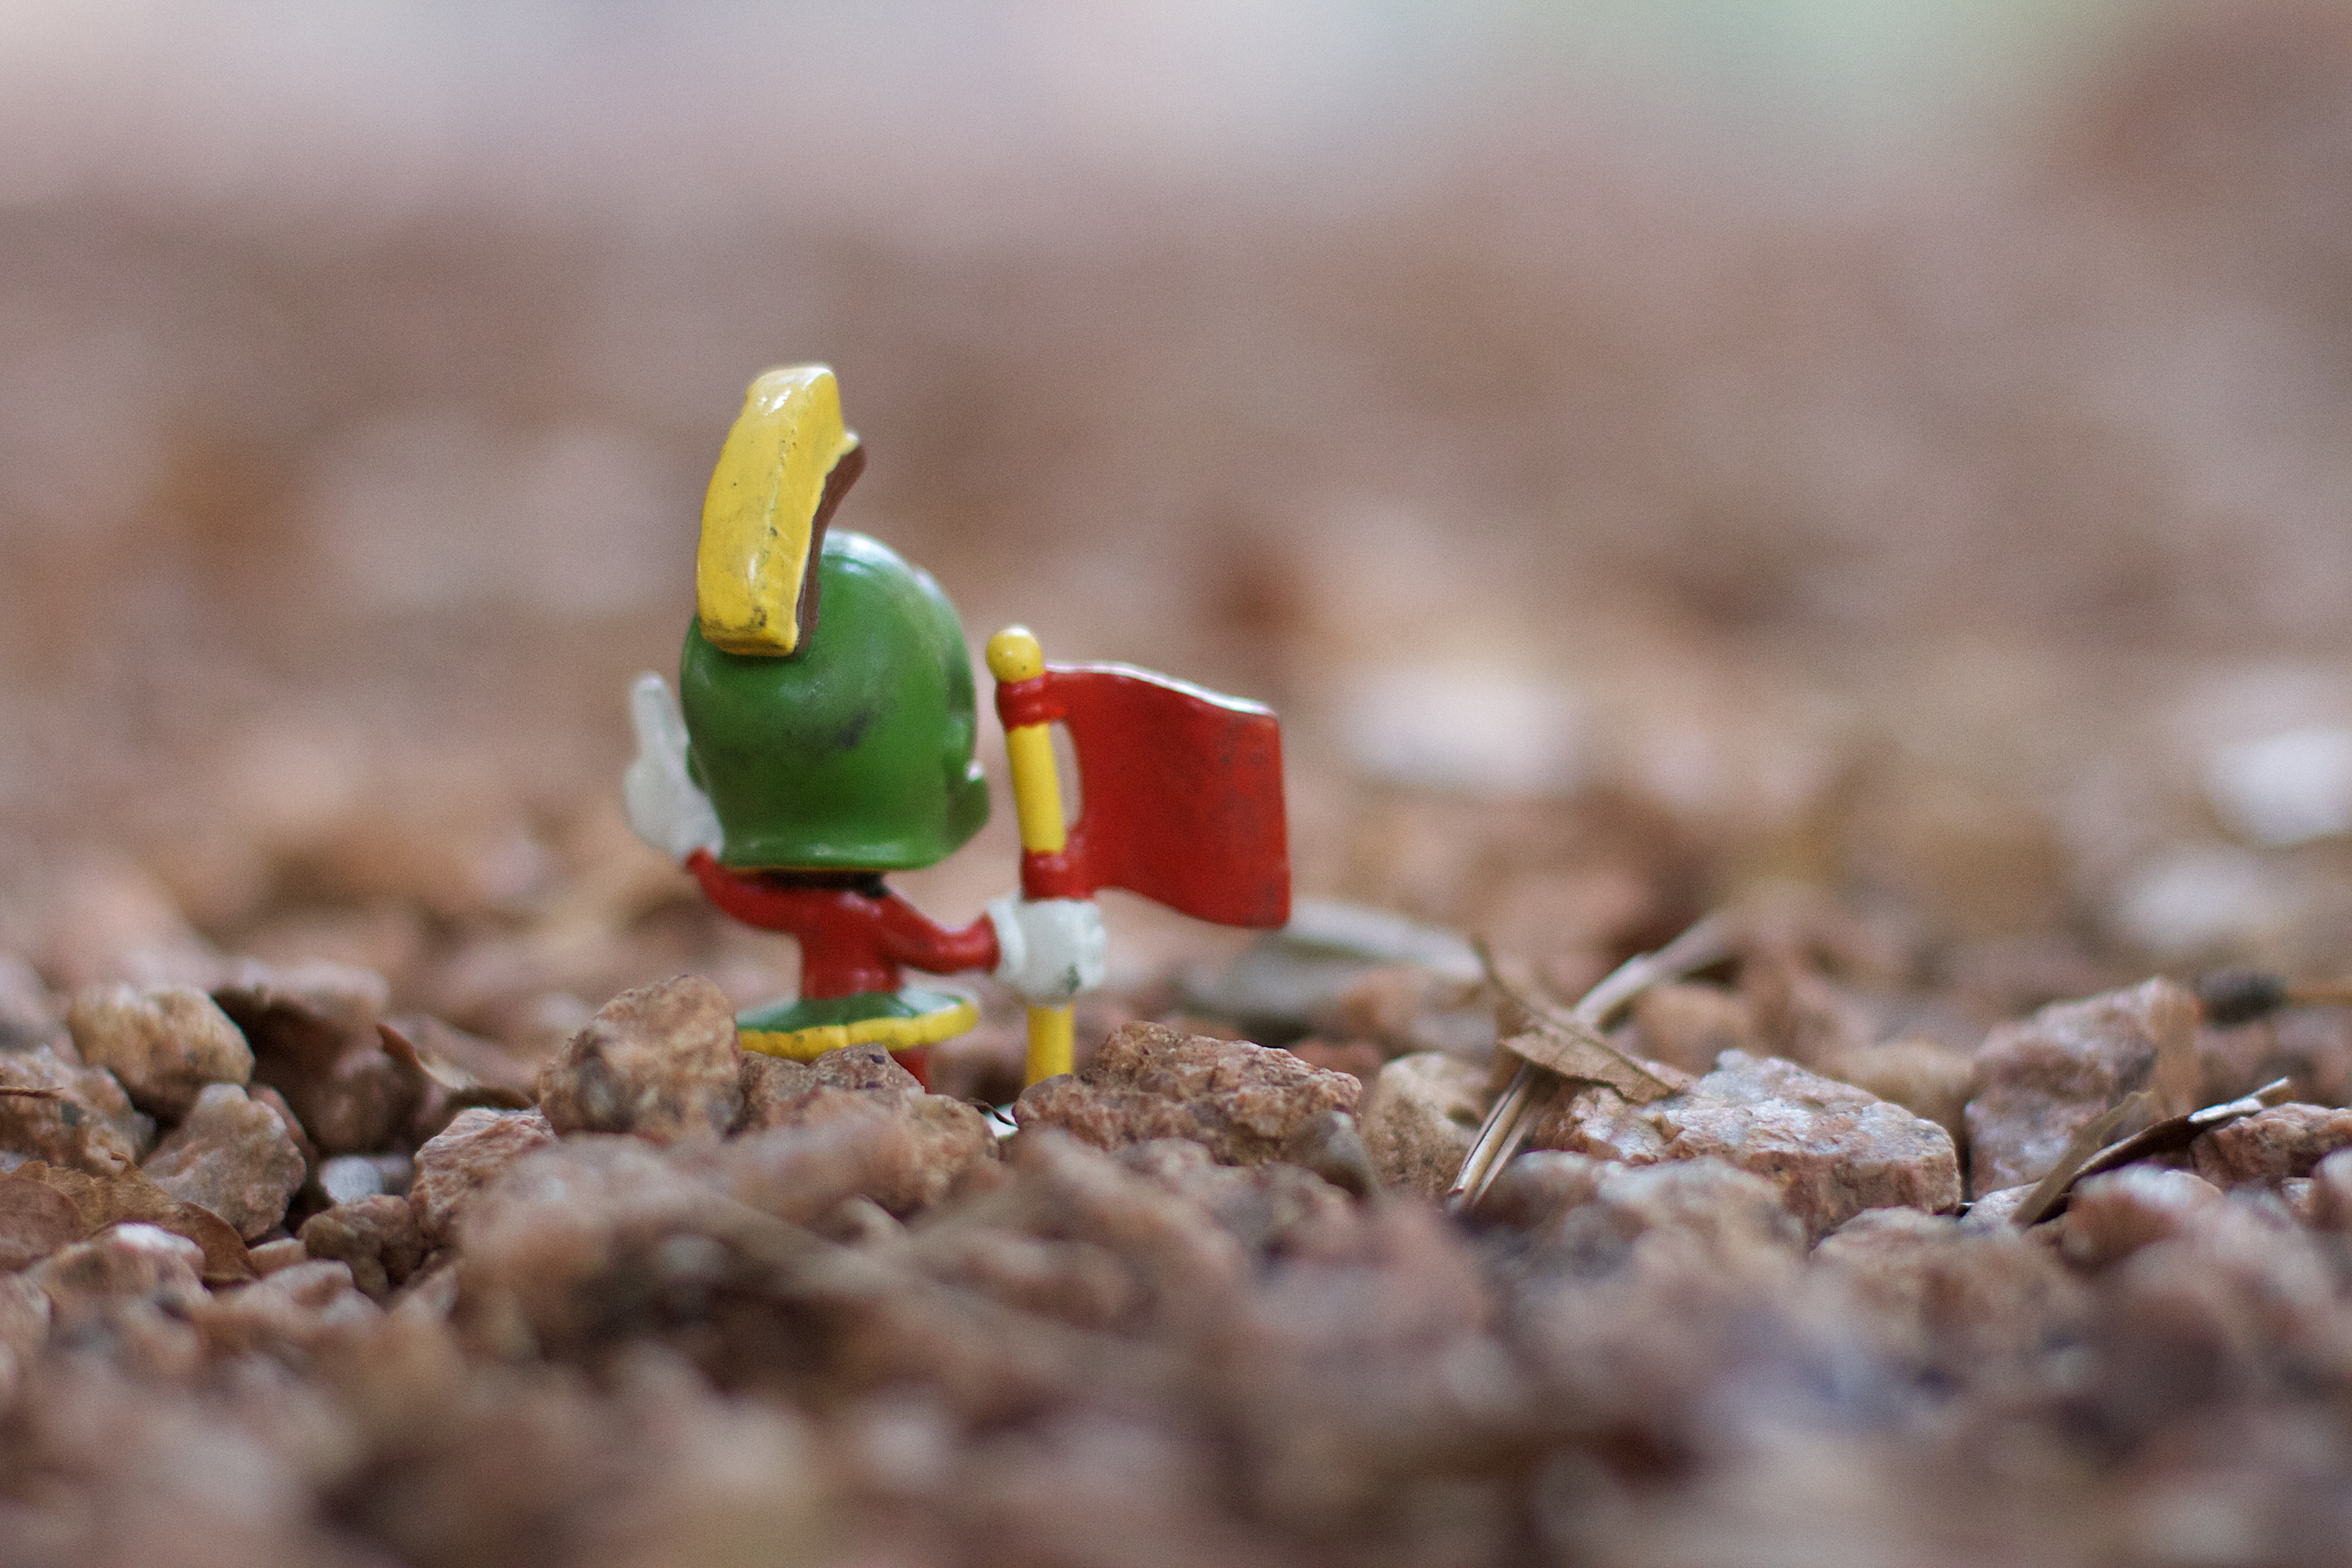
nature, plant, photography, leaf, flower, food, produce, insect, soil, flora, close up, marvinmartian, macro photography, flowering plant, land plant